Answer in natural language. Which object is closer to the camera taking this photo, framed sunset landscape decor or dark brown dresser? Choose between the following options: dark brown dresser or framed sunset landscape decor
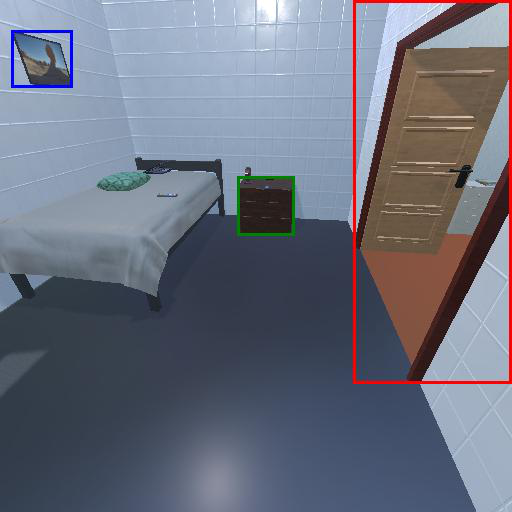
<answer>dark brown dresser</answer>